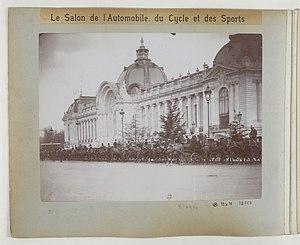
Cette page concerne l'année 1901 du calendrier grégorien.